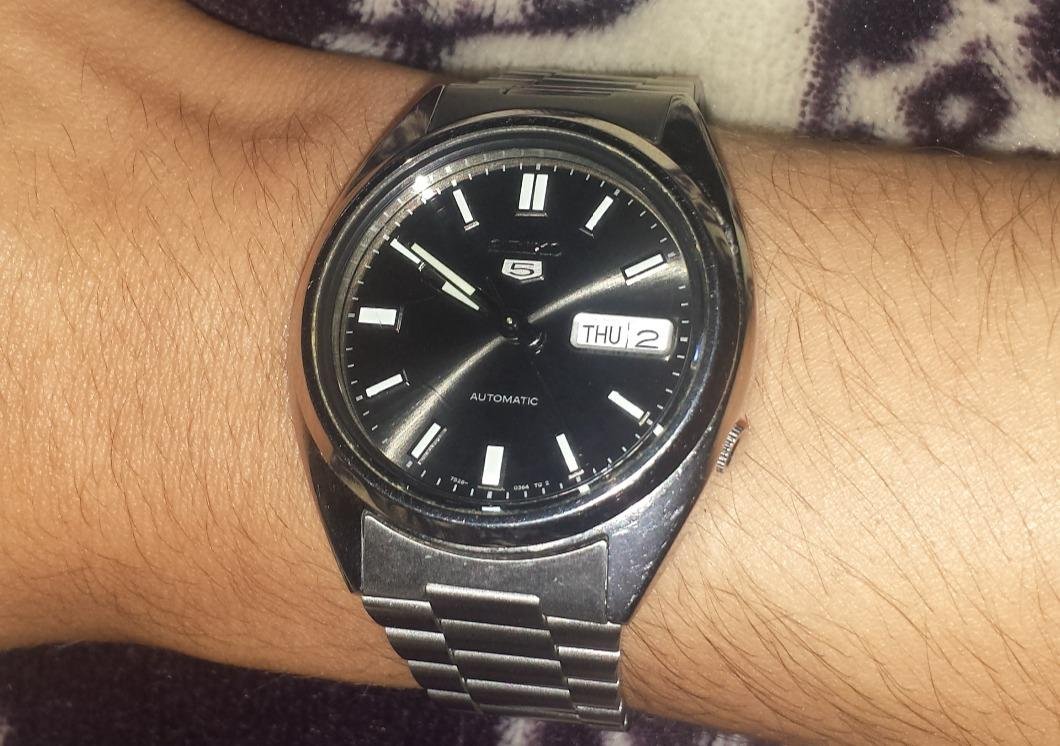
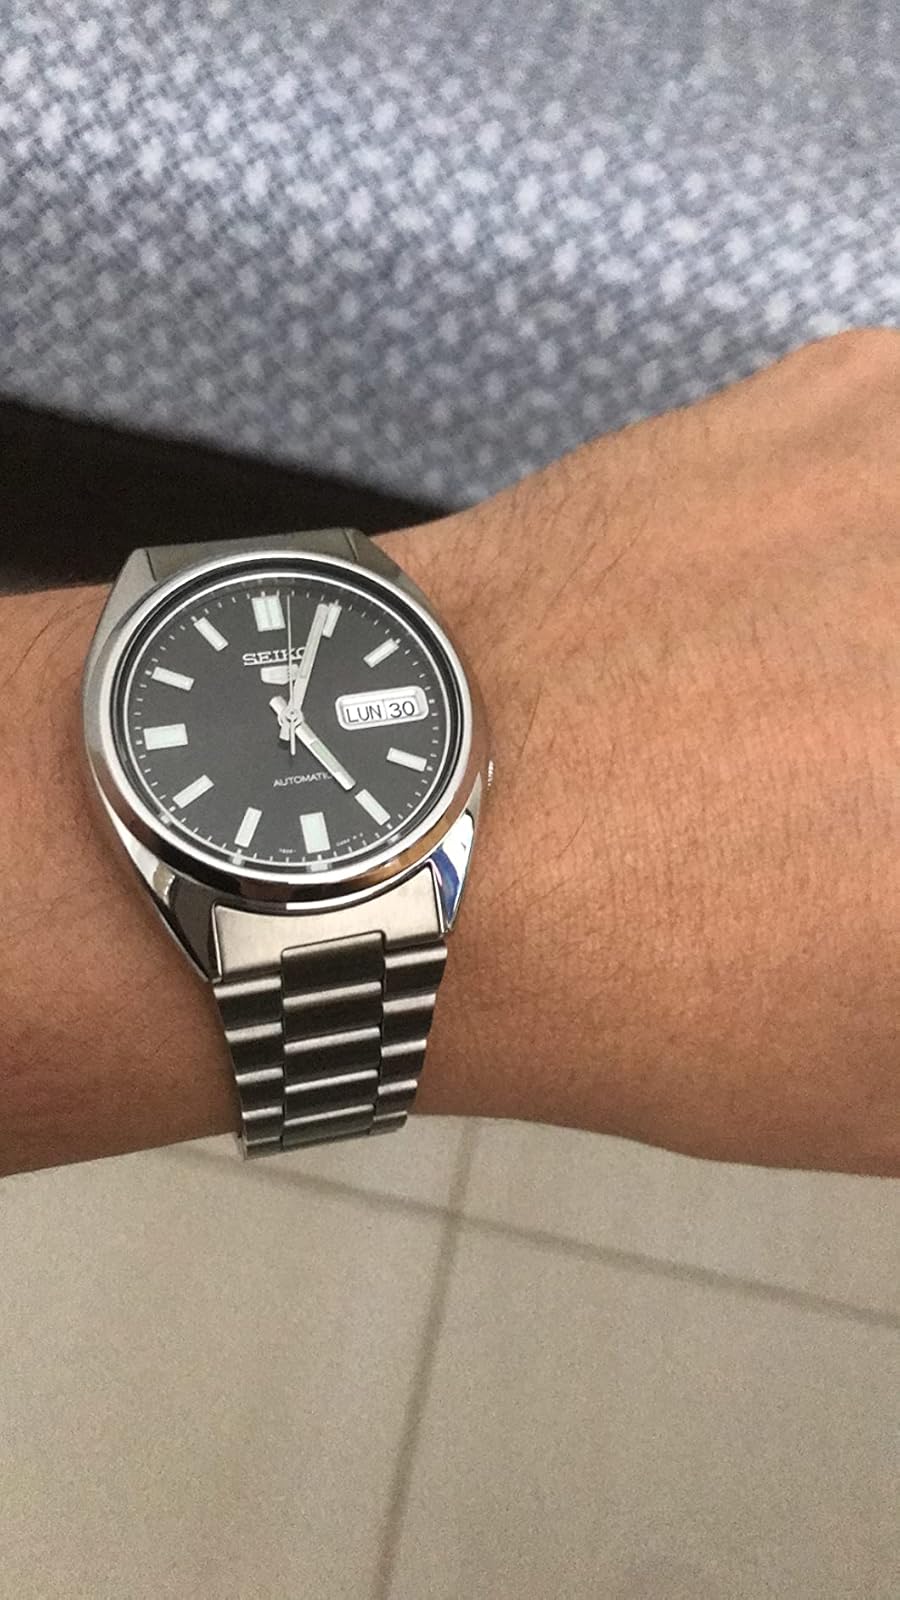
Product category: accessories_watch
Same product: yes